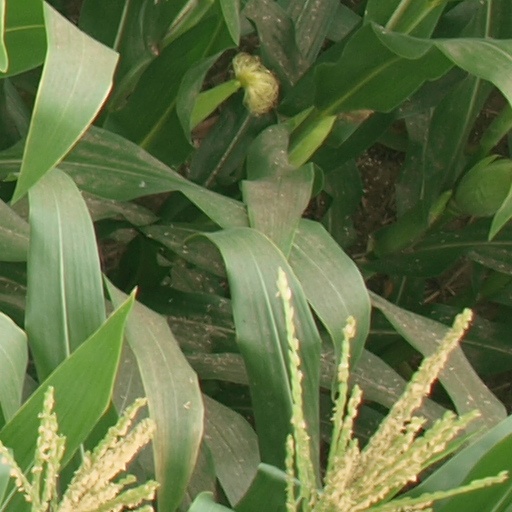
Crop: maize; corn